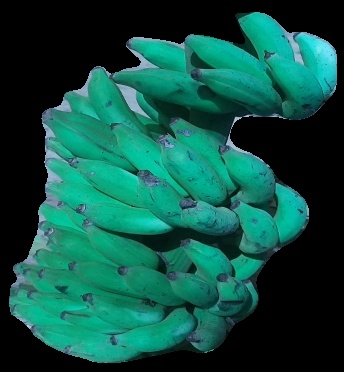
Variety: elakki-bale
Grade: grade3